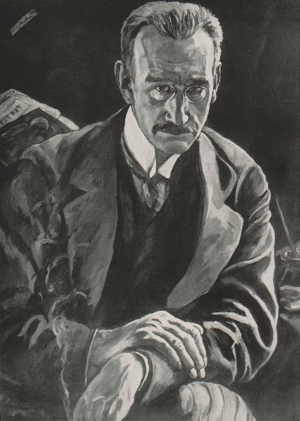
Franz Evers
Franz Evers var en tysk digter.